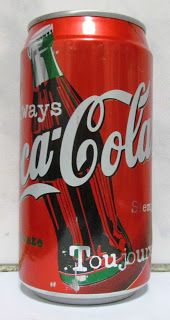
Waste category: metal